Fry's Planet Word

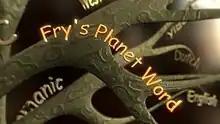

Fry's Planet Word is a documentary series about language. Written and presented by Stephen Fry, five hour-long episodes were first broadcast in September and October 2011 on BBC Two and BBC HD. The series was produced and directed by John-Paul Davidson who worked with Fry on two other documentaries: "Stephen Fry In America" (2008) and "Last Chance to See" (2009). There is a book to accompany the series published by Michael Joseph, an imprint of Penguin Group.